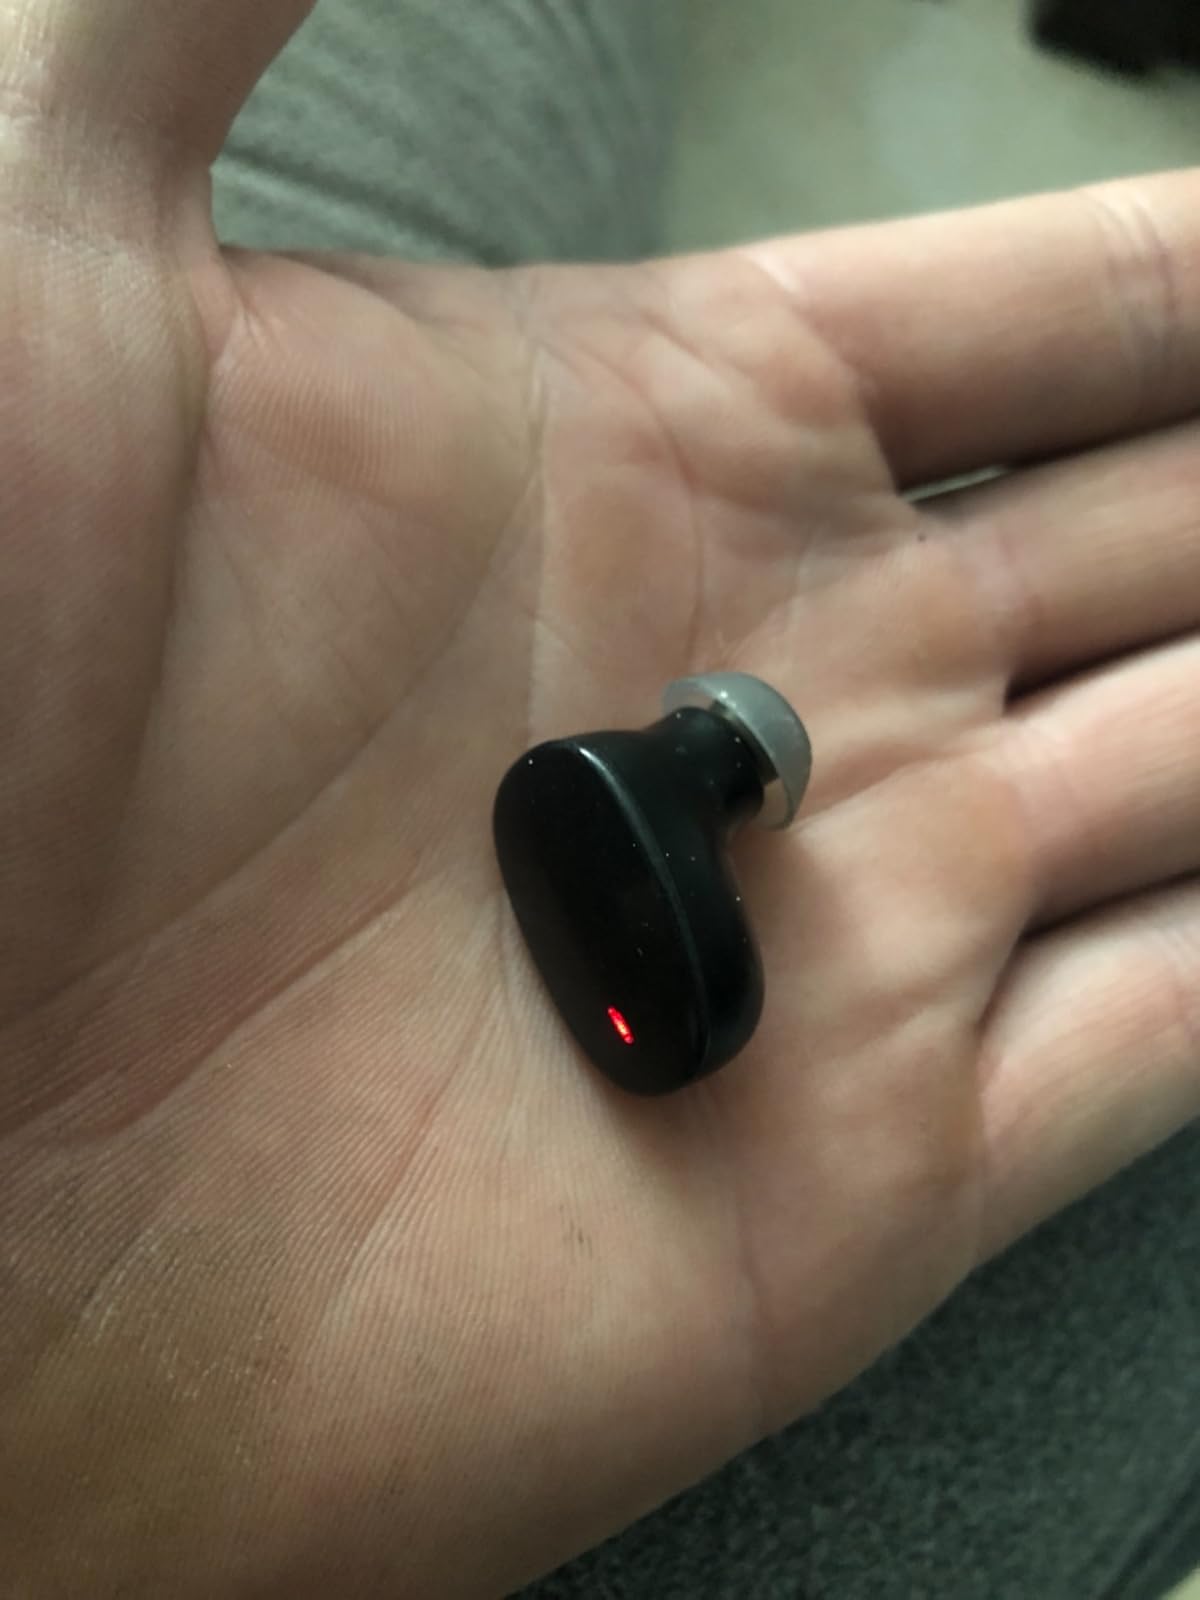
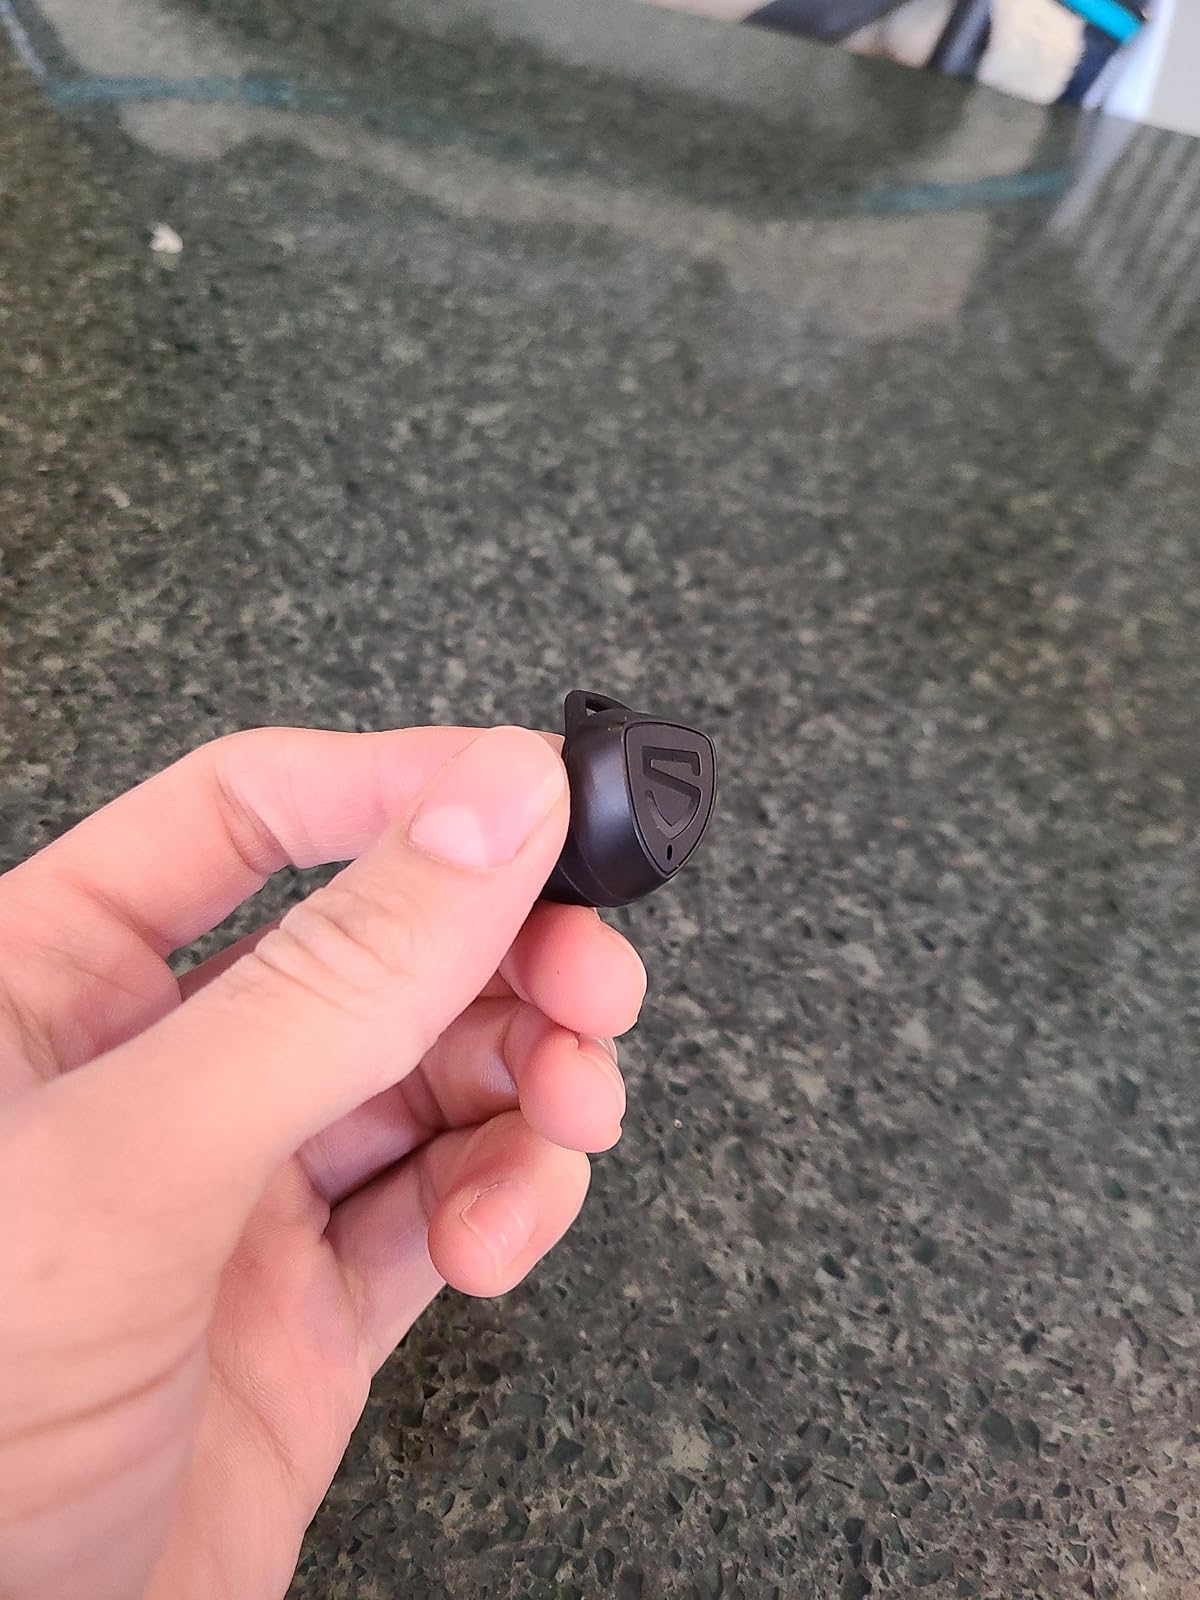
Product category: earbuds
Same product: no